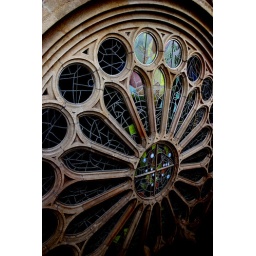
Gorgeous massive window on the face of the Sagrada Familia, This was taken in one of the towers surrounding the Cathedral.